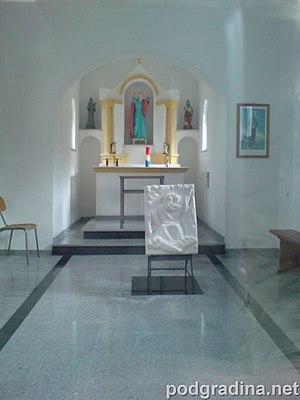
L'église Saint-Élie de Rešetarica est située en Bosnie-Herzégovine, dans le hameau de Rešetarica, sur le territoire du village de Podgradina et dans la municipalité de Livno. Cette église a été construite en 1928.